Tours Aerodrome

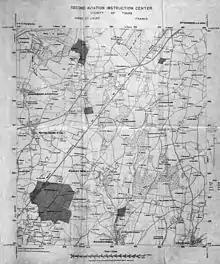
Map of Second Air Instructional Center, Tours Aerodrome, France.

The first Air Service training class arrived at Tours on 15 August, and followed a detachment of United States Naval cadets that had completed their training at Tours a few days before. Like the Naval aviators, the Army fliers were allotted in groups to classes under French instructors. The rivalry between cadets was intense, for the honor at stake was that of being the first pilot of the Air Service to be breveted in France. It was finally shared between two, Oscar G. Gude and J. W. Watts, later 1st Lieutenants, who completed their training on 11 September 1917. The first class was succeeded by the second, third and fourth classes, largely recruited from Americans who had volunteered prior to the United States entry in the war and were serving with the French forces. They were, in turn, followed by classes of cadets which arrived from the United States.